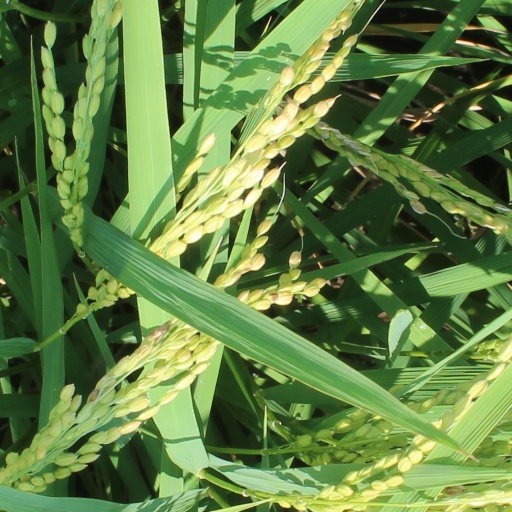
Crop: rice